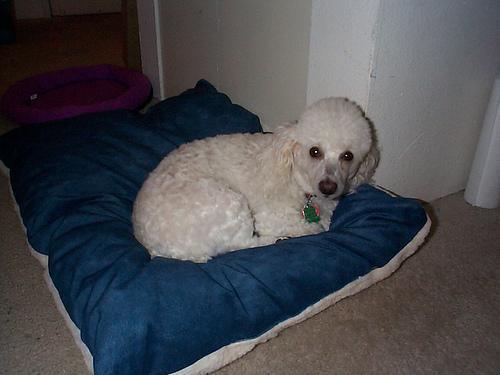
miniature_poodle